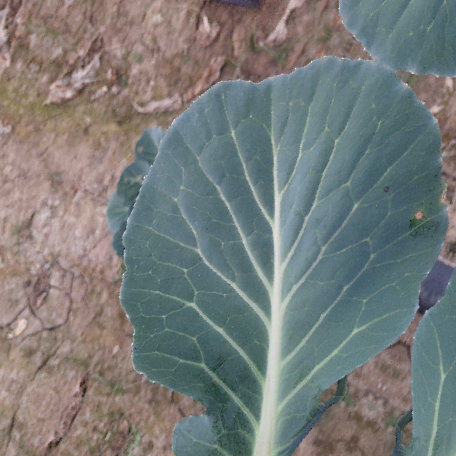
Label: Disease Free